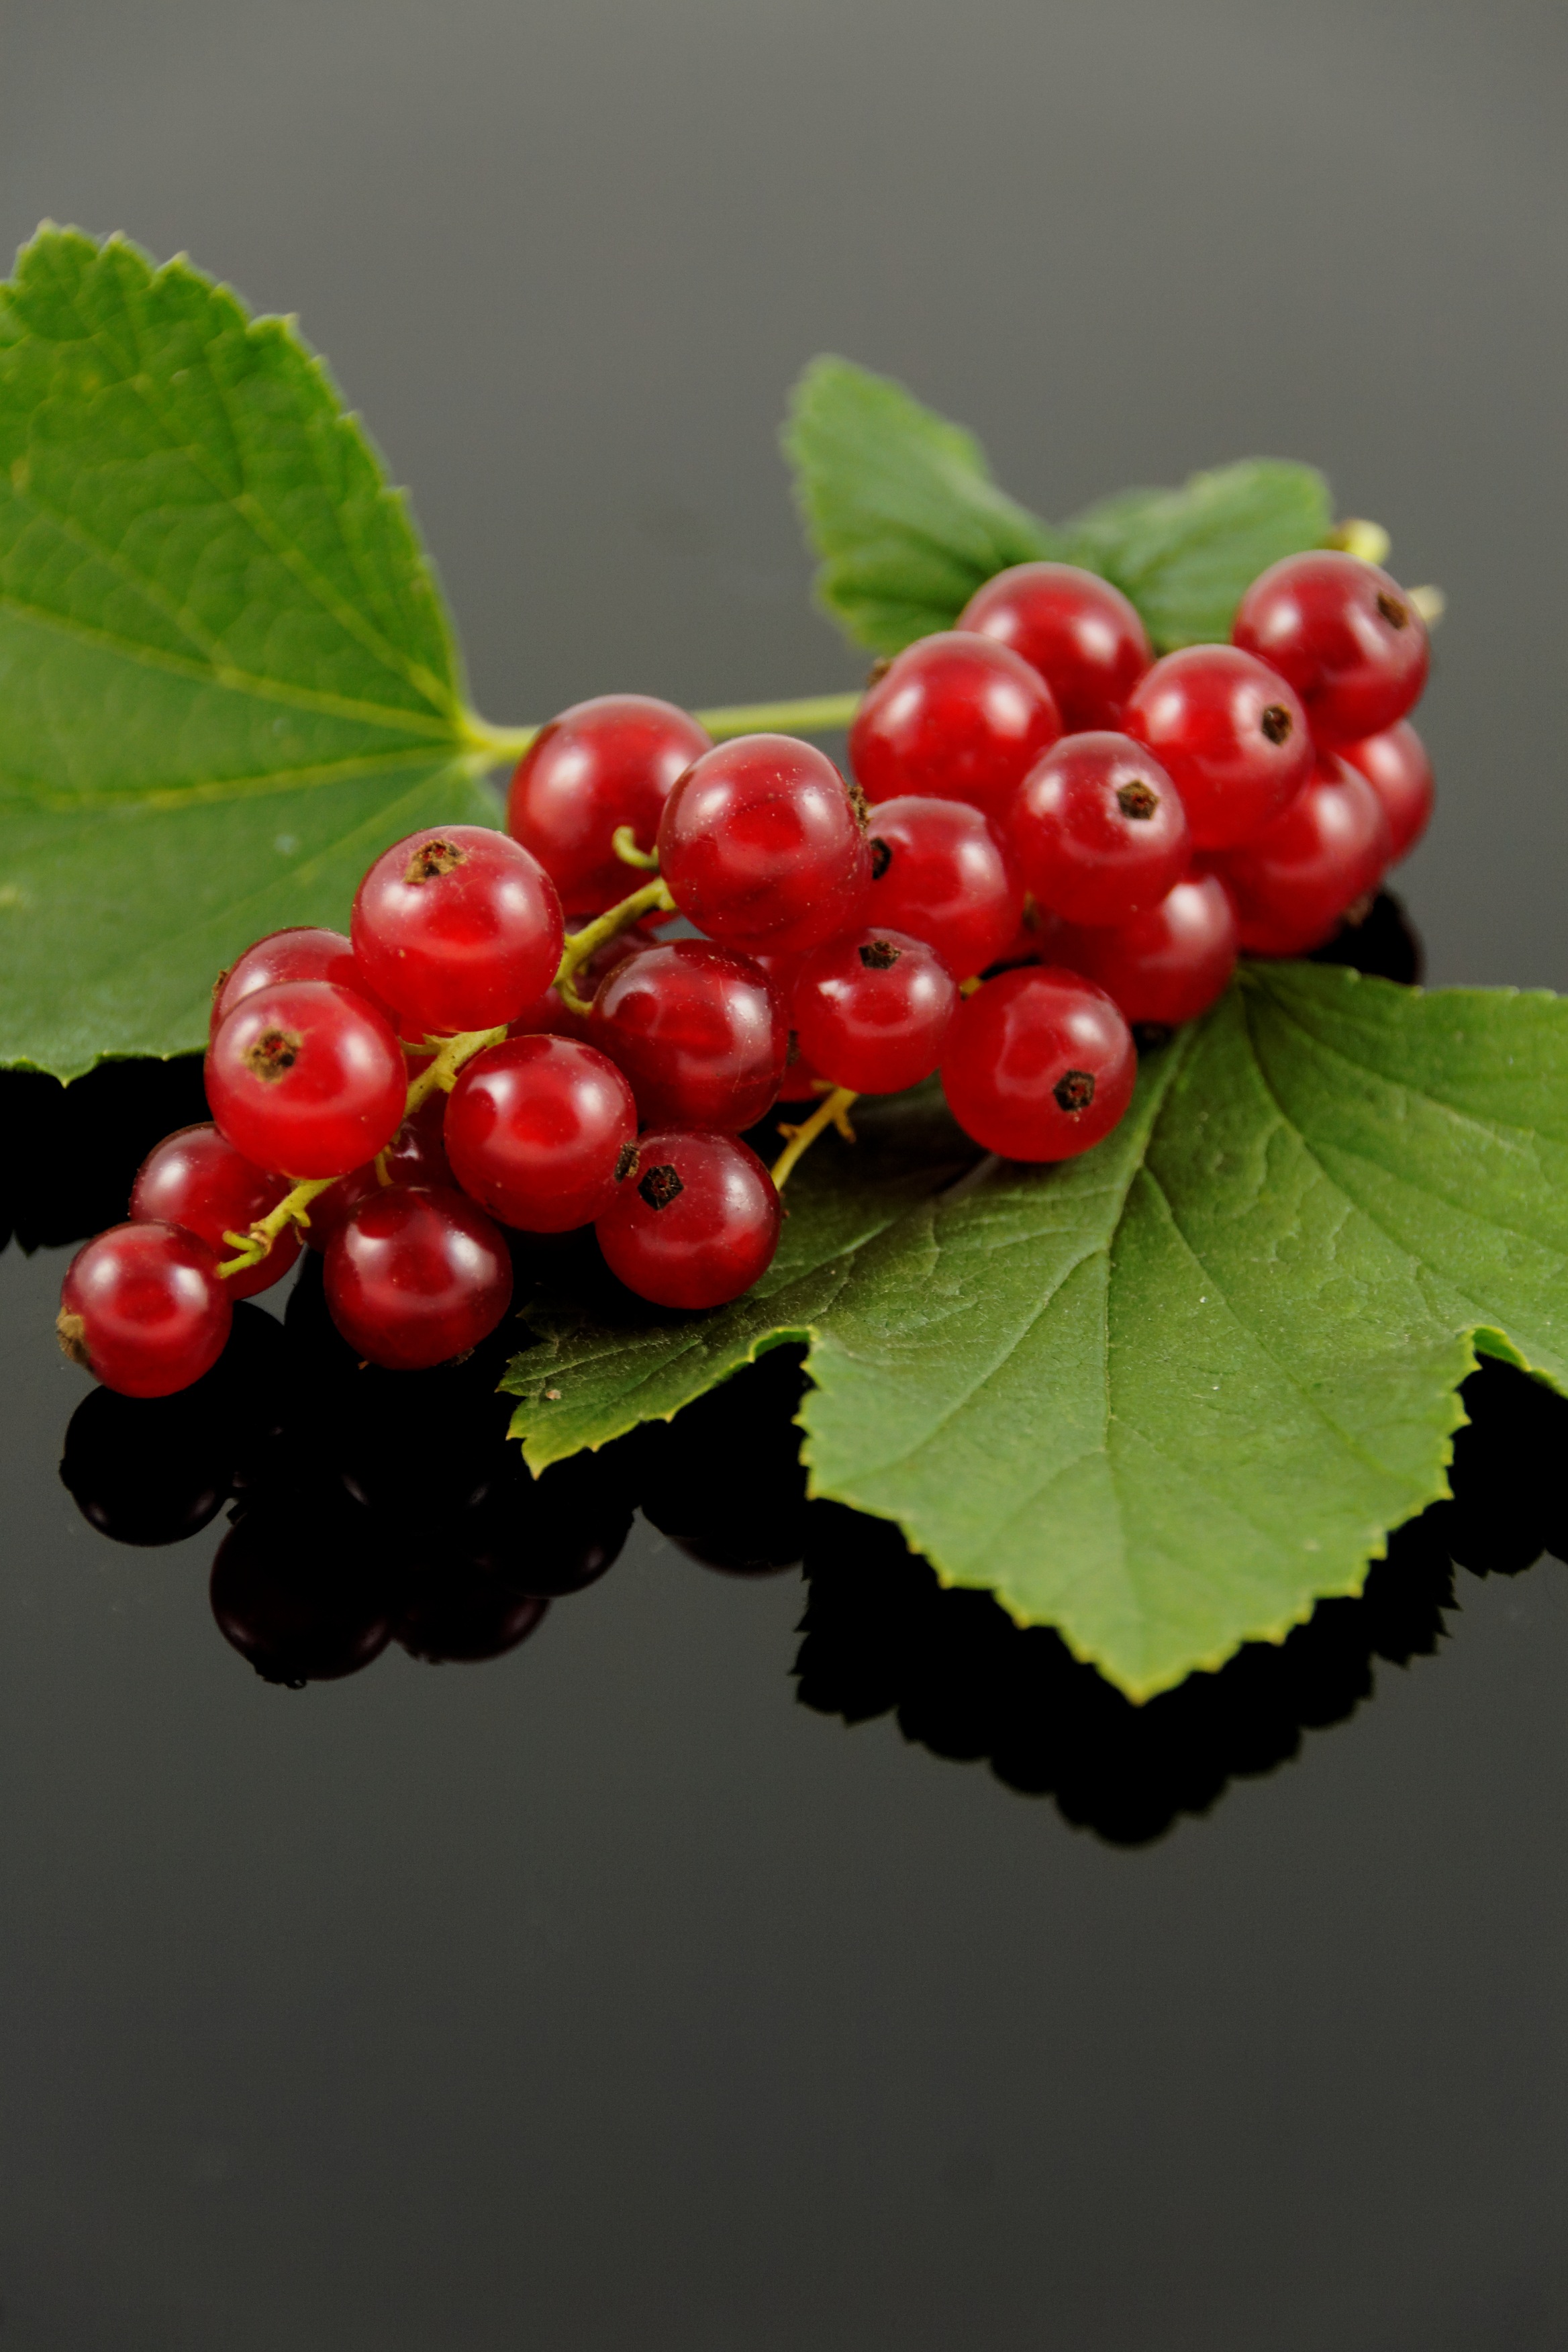
nature, plant, fruit, berry, leaf, flower, food, red, produce, holly, berries, shrub, viburnum, soft fruit, macro photography, flowering plant, currants, traeuble, tr ubele, land plant, zante currant, aquifoliaceae, aquifoliales